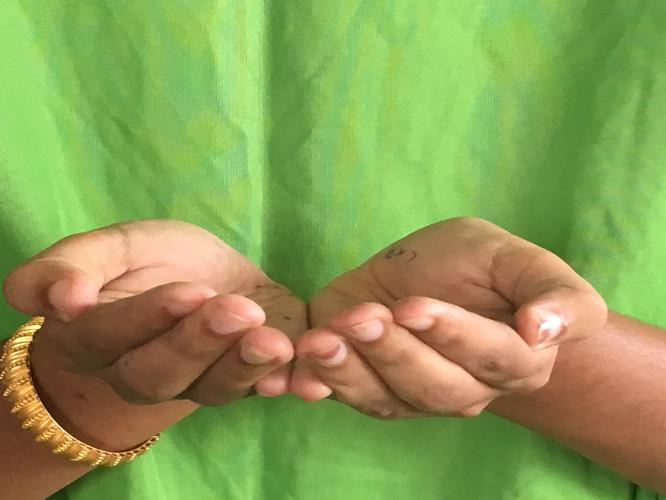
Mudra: Pushpaputa
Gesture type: double_hand